Devil's Trill Sonata

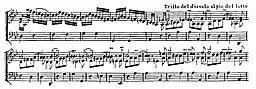

The sonata, written for violin with basso continuo (figured bass), is written in four movements: